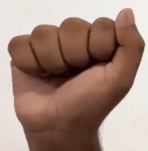
ASL sign: A